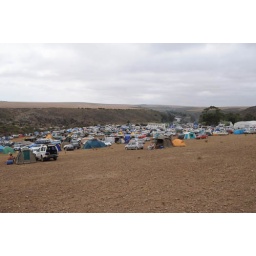
The cloud was a blessing as by 11 it was clear and cooooooking!